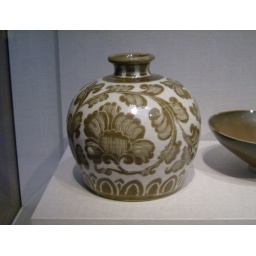
11th c bottle - China - porcelain w iron tinted pigment under a clear glaze